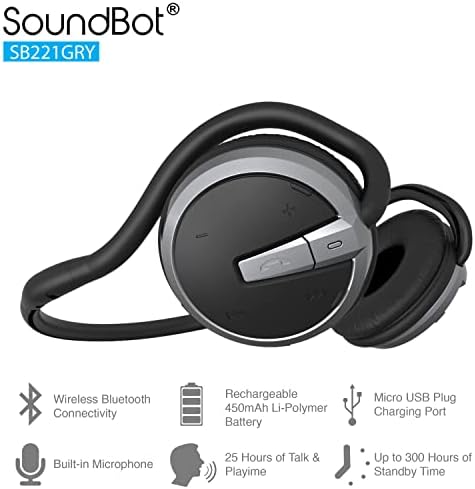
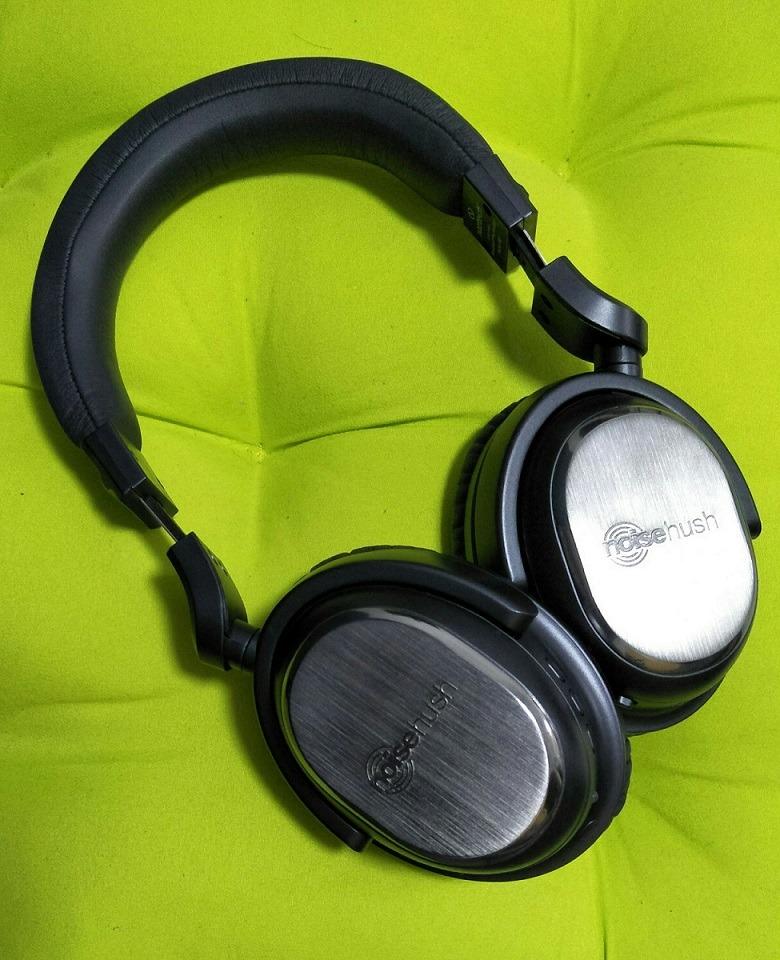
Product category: headphones
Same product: no